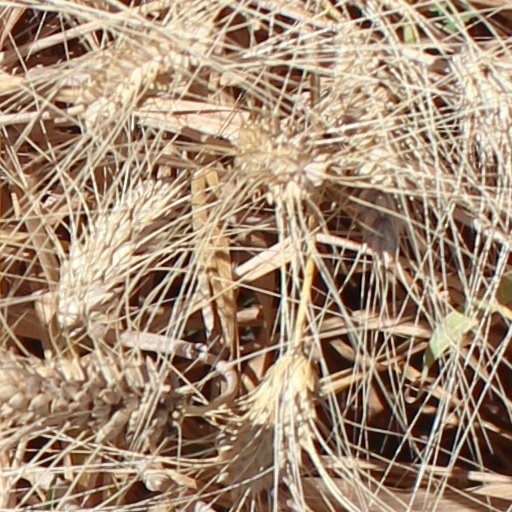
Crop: wheat